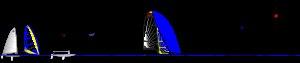
Cette page rapporte les résultats de la voile aux Jeux olympiques d'été de 2004.